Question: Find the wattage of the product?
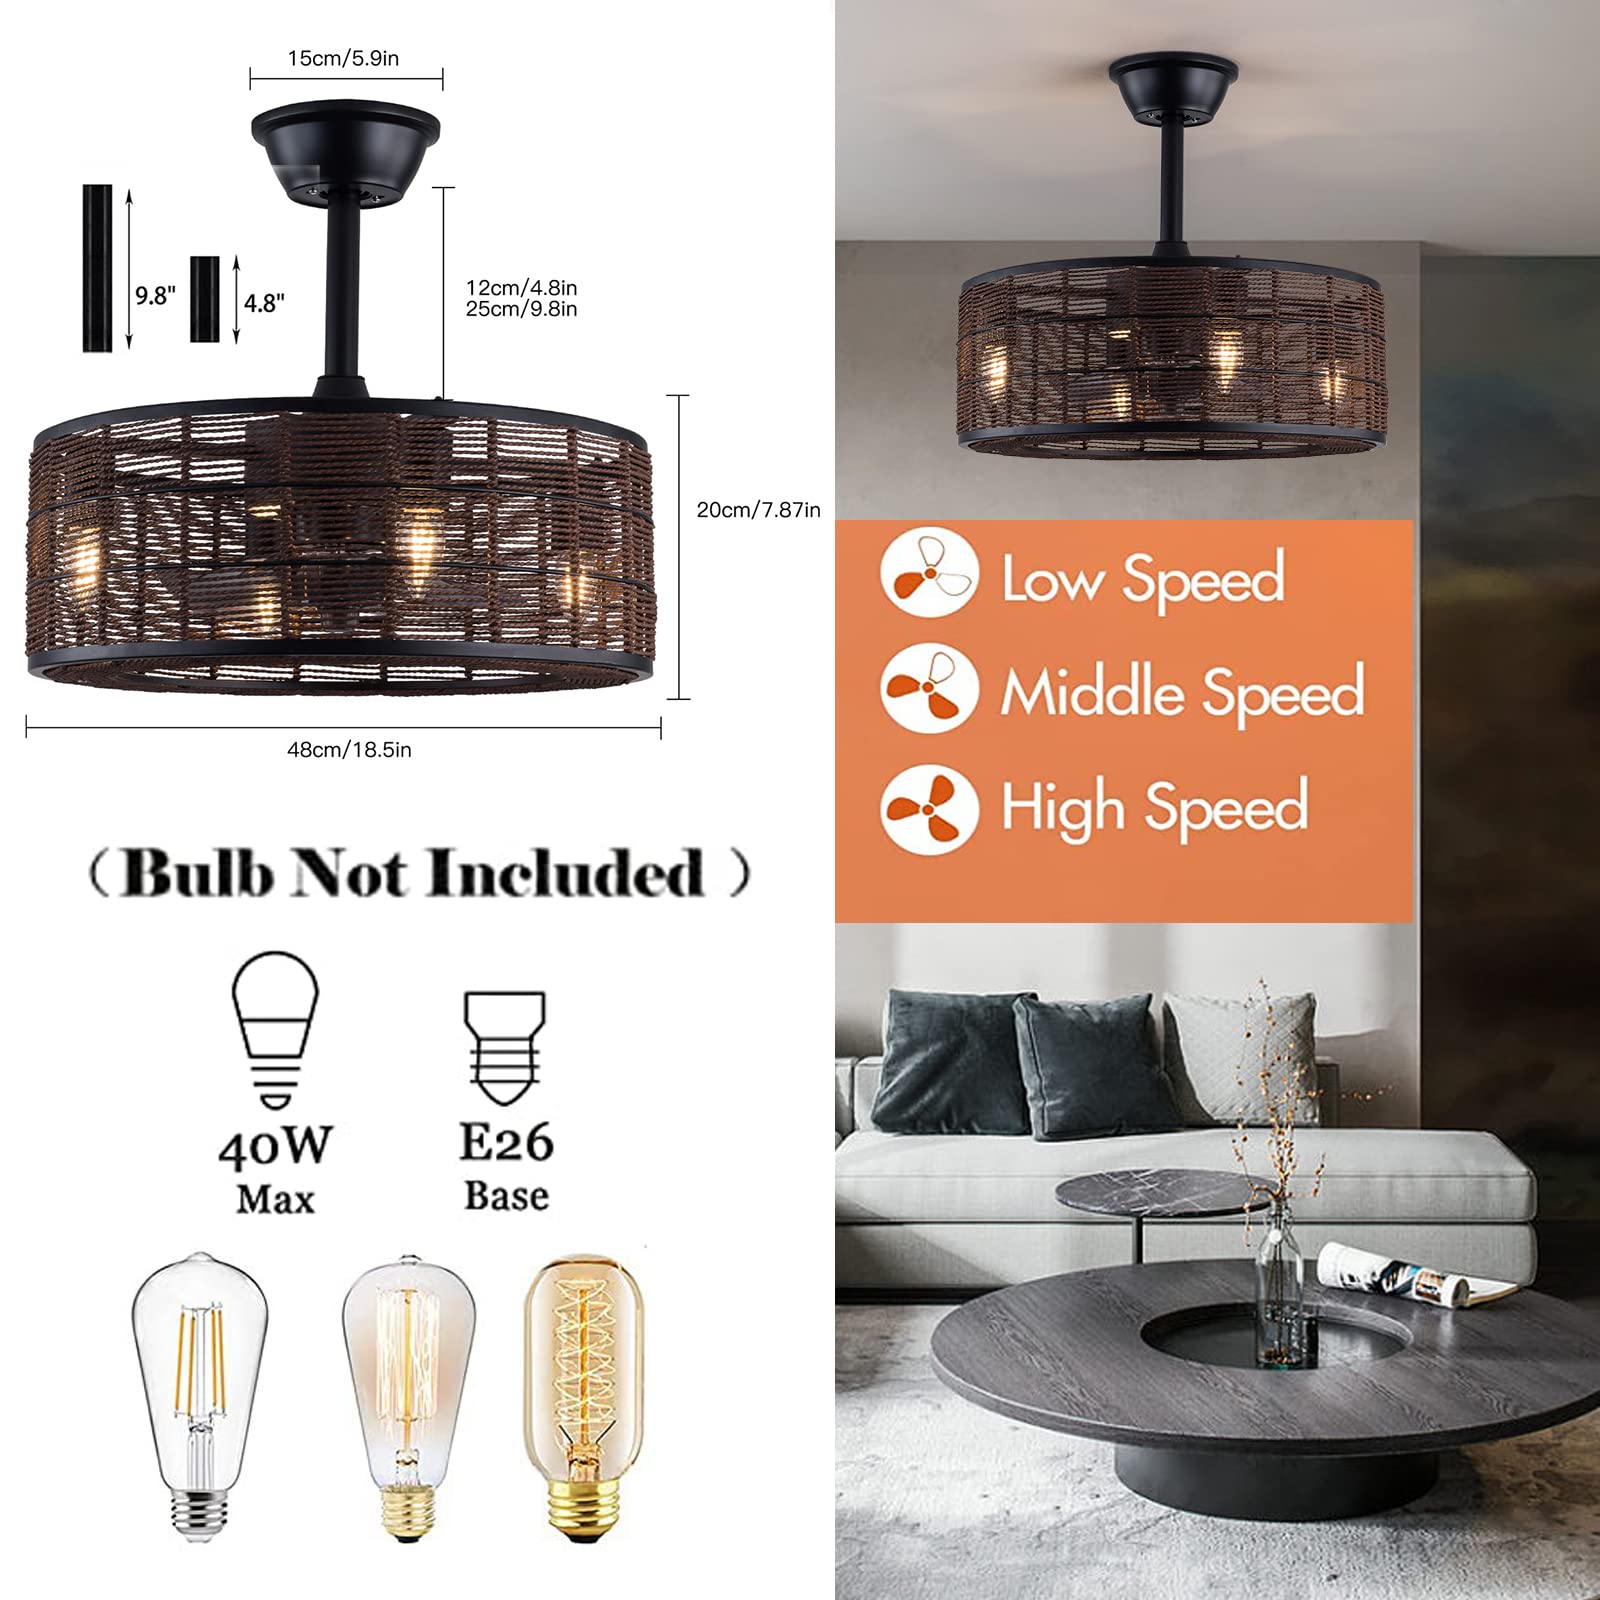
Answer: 40.0 watt